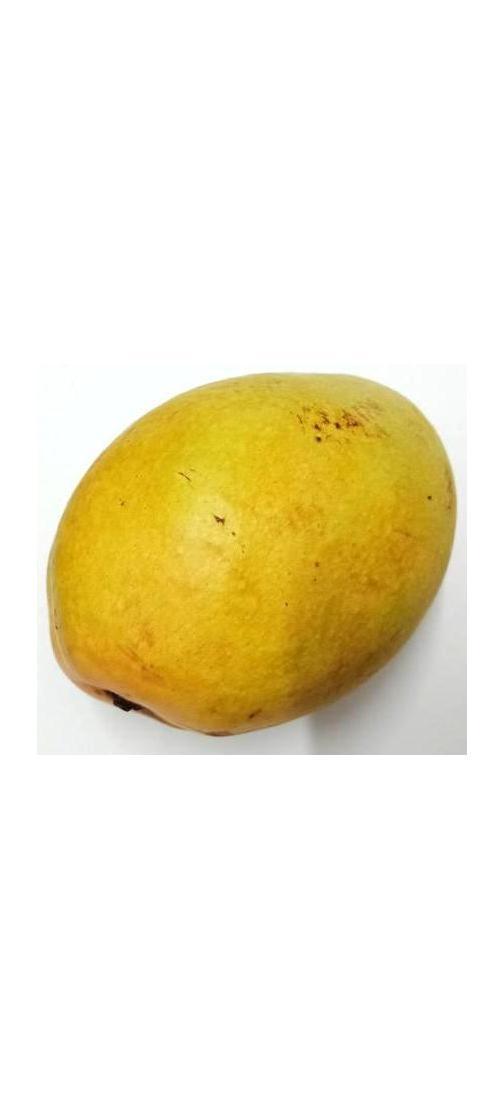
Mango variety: Bari-11